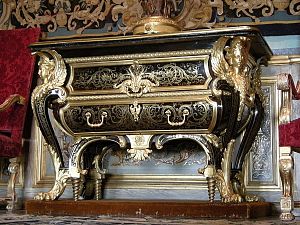
André-Charles Boulle / Eksterne henvisninger
Typisk boullekommode.
André-Charles Boulle var en fransk møbelsnedker og ophavsmand til møbler i barokstil. Hans kommode er et fint eksempel med svungne former, "svejfede ben" med "sko" og greb af forgyldt metal og indlagte figurer af kontrasterende træsorter, metal og skildpaddeskjold.